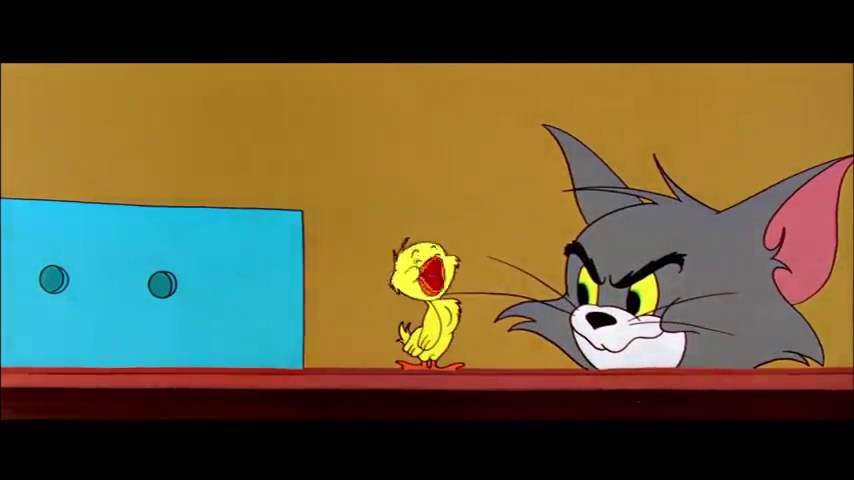
Portrait style: Cartoon Portrait